Danilo Zavrtanik

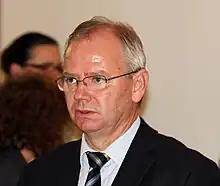
Danilo Zavrtanik in 2011

Danilo Zavrtanik (born 15 August 1953) is a Slovenian physicist and professor.